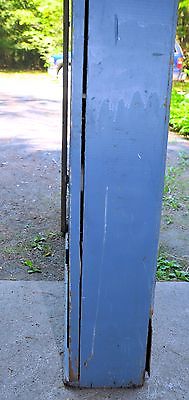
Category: cabinet